FSC Lublin

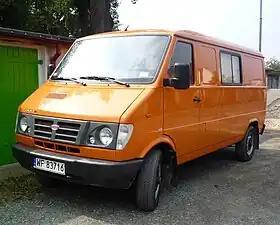
Intrall Lublin 3Mi

The FSC Lublin is a light commercial van produced by the Polish automaker FSC in Lublin. Production started in 1993, and was intended to replace the aging Żuk, which was finally discontinued in 1998.